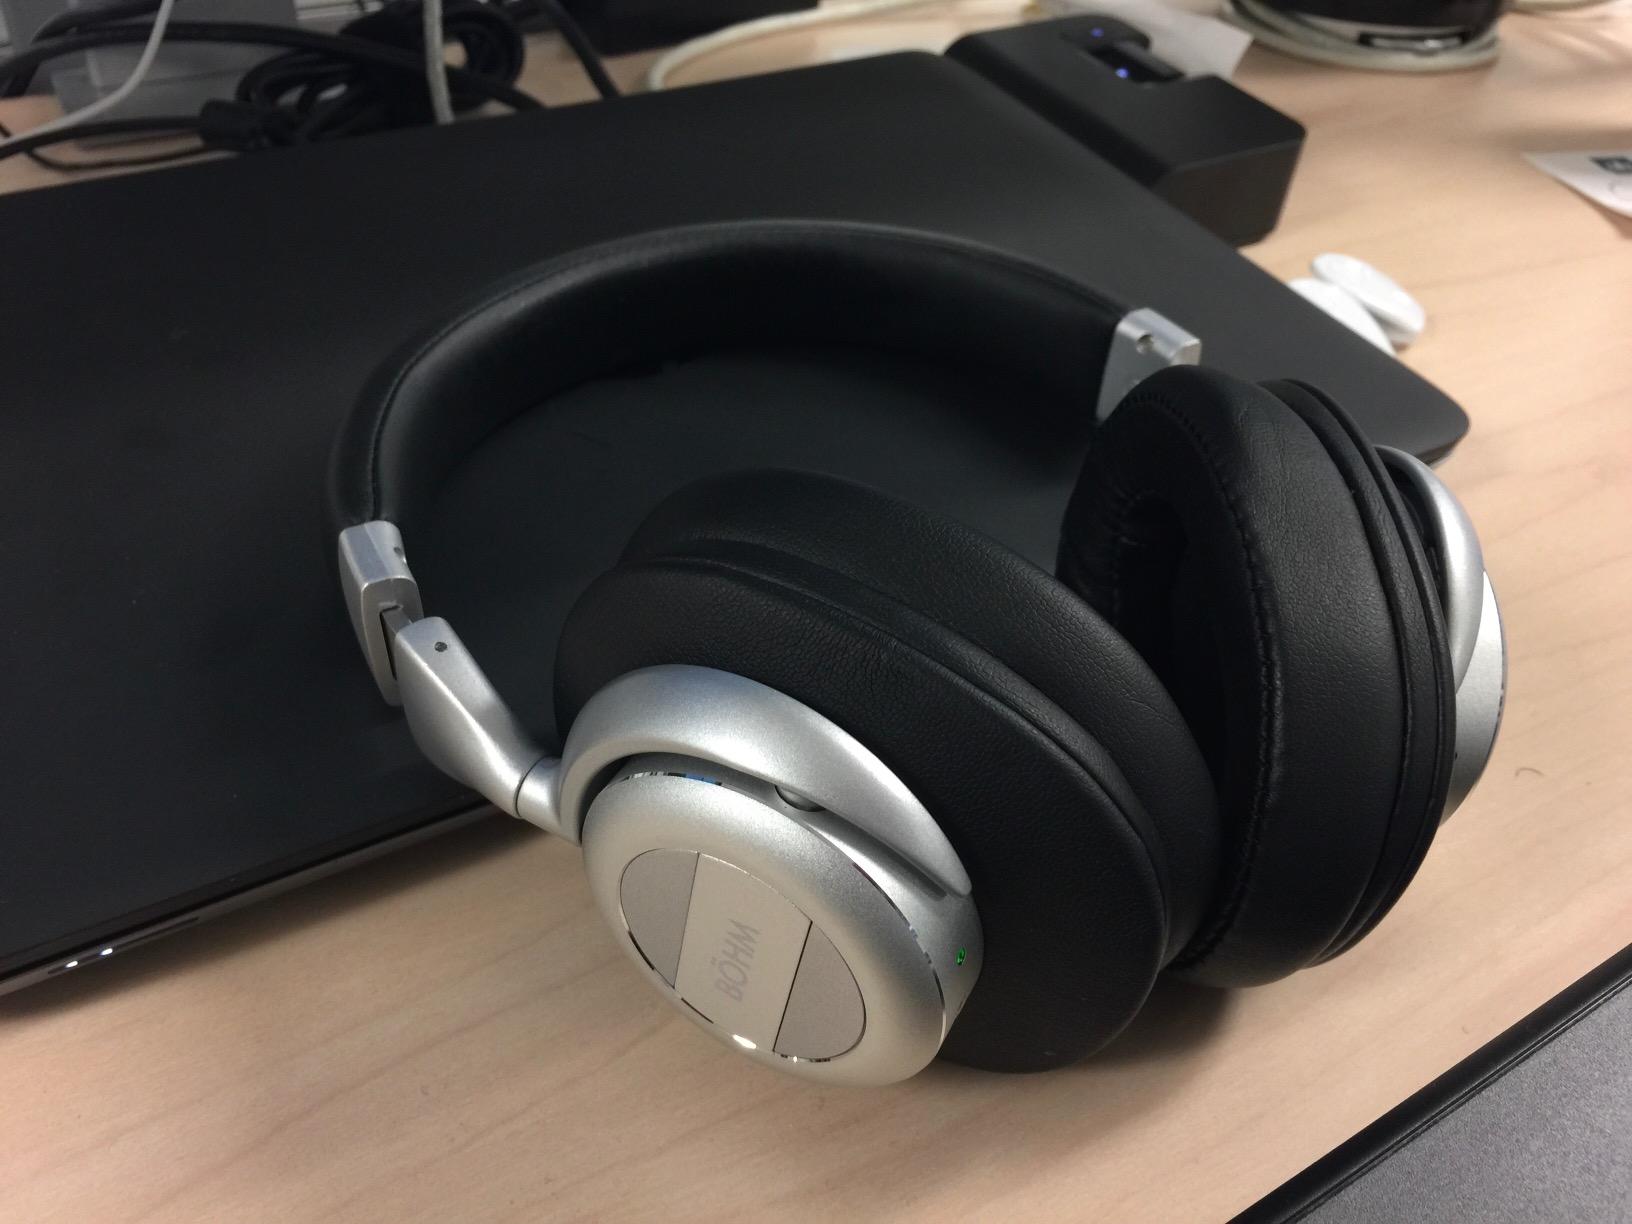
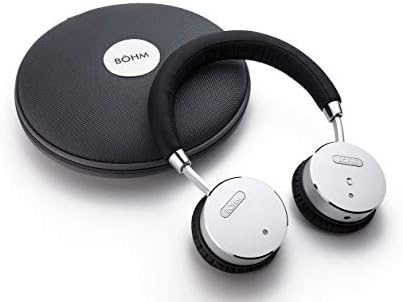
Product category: headphones
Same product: no